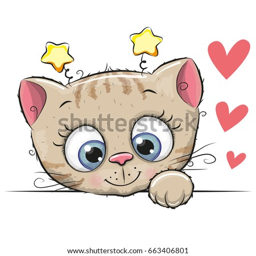
person with big eyes on a white background